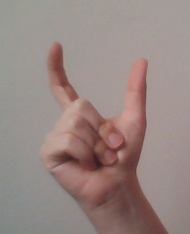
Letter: nun